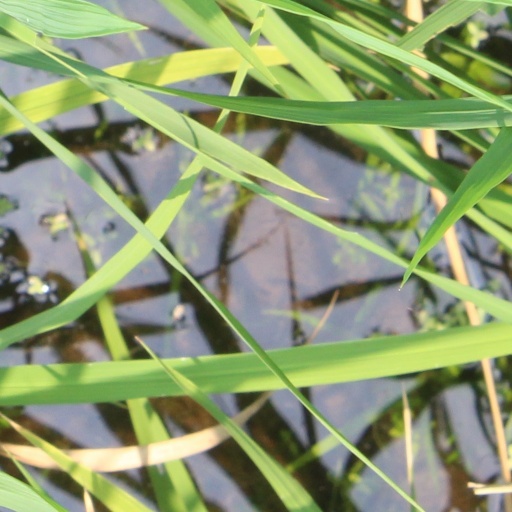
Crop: rice